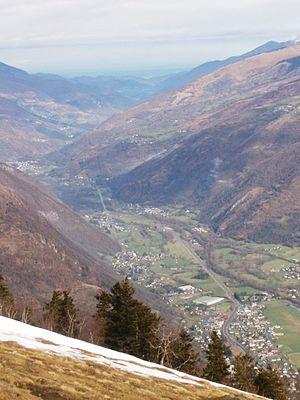
Le Luchonnais est une région naturelle française située dans les Pyrénées centrales, à l'extrême sud-ouest de la Haute-Garonne, autour de la ville de Bagnères-de-Luchon, entre l'Espagne et la Barousse dans le département des Hautes-Pyrénées.
La Pique est une rivière du sud de la France qui coule dans le département de la Haute-Garonne, dans l'ancienne région Midi-Pyrénées, aujourd'hui en Occitanie. C'est une rivière purement pyrénéenne et un affluent direct de la Garonne en rive gauche.